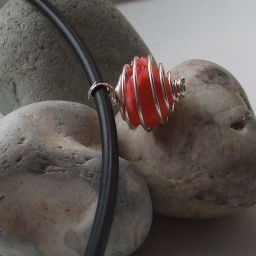
Silk painted necklace in orange and pink, wrapped inside a silver bead cage